List of areas in the United States National Park System

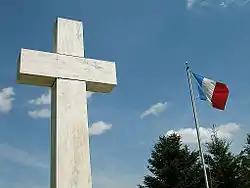
Acadian Landing Site at Maine Acadian Culture (affiliated area)

Most national cemeteries are administered by the Department of Veterans Affairs, although a few are managed by the National Park Service and the U.S. Army. None of the cemeteries are considered official units of the system; they are all affiliated with other parks.